Santiago Rusiñol

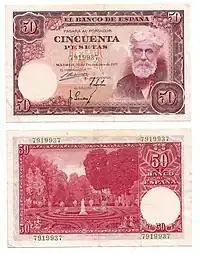
1951 Spanish 50 peseta banknote, showing Rusiñol

He was born in Barcelona in 1861 into a textile industrialist family from Manlleu, where they owned the textile mill town known as Can Ramissa. Santiago Rusiñol appears in the civil registry with the names of Jaume Jacint Lluís, rather than Santiago. Despite being the inheritor of the family business, he developed in his adolescence an interest in art which would go on to be his life's work.